Sitka National Historical Park

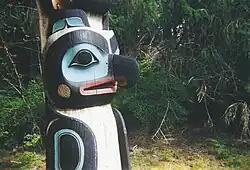
Detail of a raven head on a totem pole

The Sitka National Monument was proclaimed by President William H. Taft under the Antiquities Act on March 23, 1910 to preserve the fort site and totem pole collection and protect them from further harm. With the creation of the National Park Service in 1916, the monument fell under the new agency's care, though no significant appropriation was made until 1921. Many of the poles exhibited today along the park's two miles (3.2 kilometers) of wooded pathways are replicas of the deteriorating originals, now held in protective storage. Interspersed among the giant Sitka spruce trees are a variety of ferns, shrubs and flowers. Salmon can be seen swimming up Indian River during spawning season.